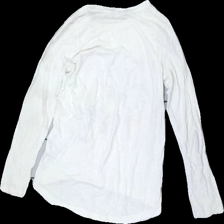
View: back
Type: Top
Category: Children
Brand: Lindex
Colors: Pink, Blue, White, Multicolor
Material: 52% Viscose 48% Cotton
Cut: C-collar
Size: 146
Season: All
Damage location: top center
Price range: 50-100
Recommended usage: Reuse